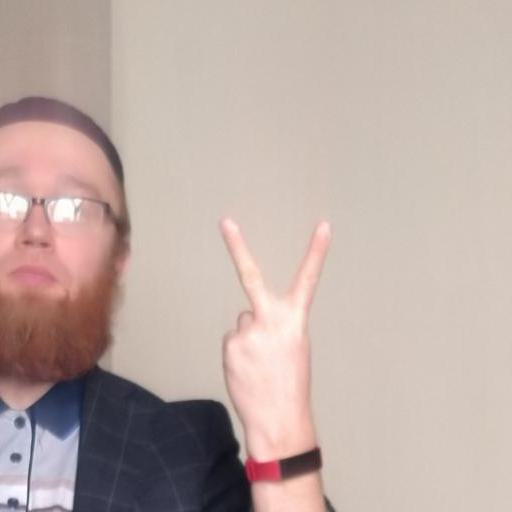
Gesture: peace_inverted